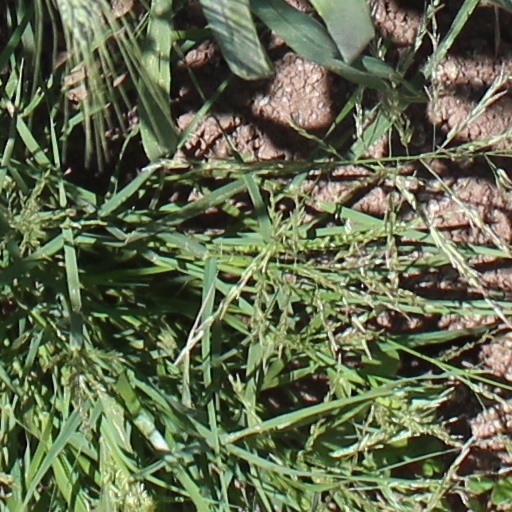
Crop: wheat